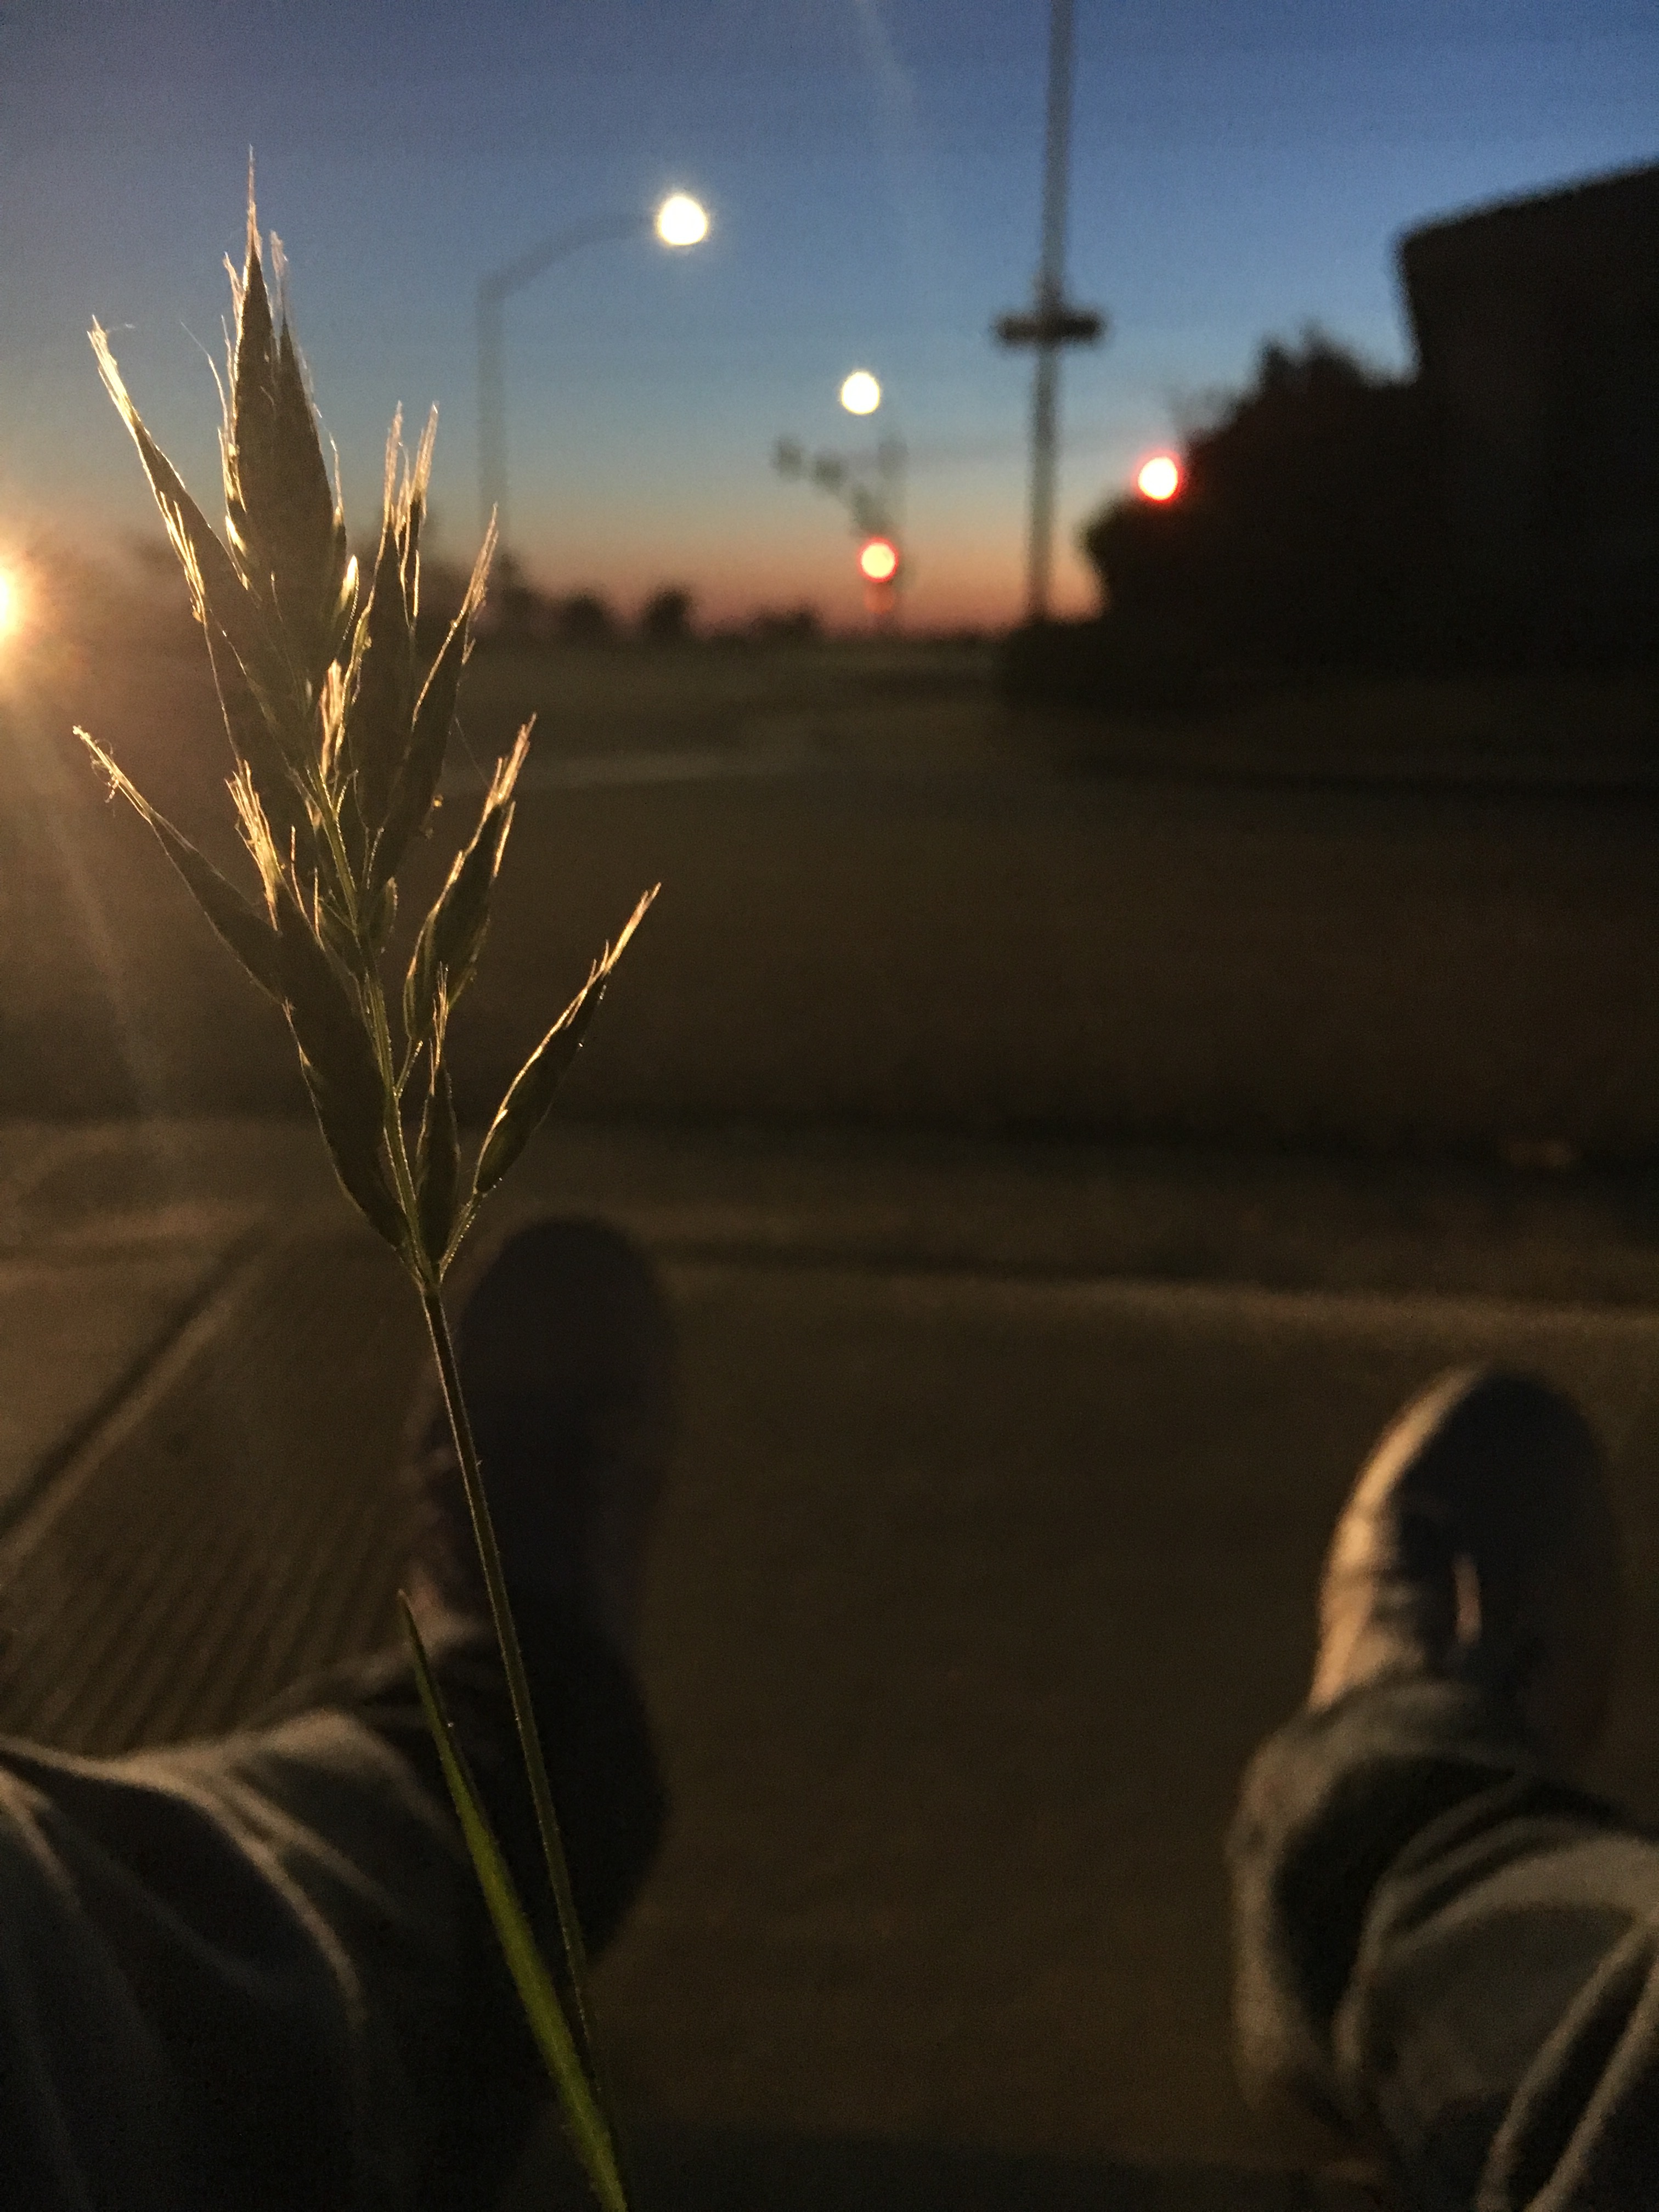
grass, light, sunset, night, sunlight, morning, leaf, dawn, dusk, evening, darkness, atmospheric phenomenon, atmosphere of earth